Sky position (RA, Dec in degrees): 340.908, 0.3116
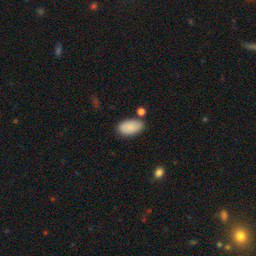
Galaxy morphology: In-between Round Smooth Galaxies